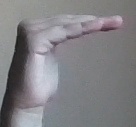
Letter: haa